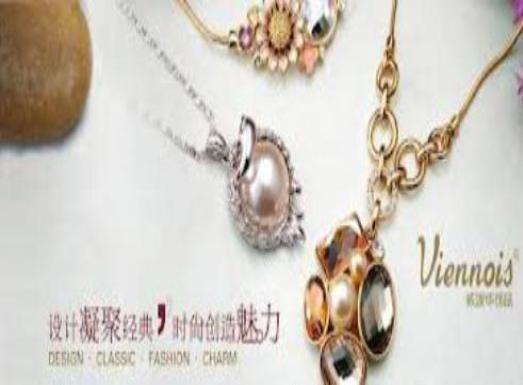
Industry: Clothes